Coffin Rock

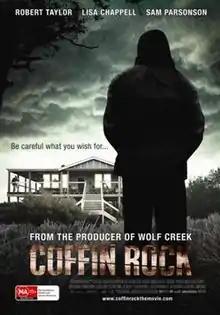
Theatrical film poster

Coffin Rock is an Australian melodramatic thriller film directed by Rupert Glasson and produced by David Lightfoot. The movie stars Lisa Chappell, Robert Taylor and Sam Parsonson.